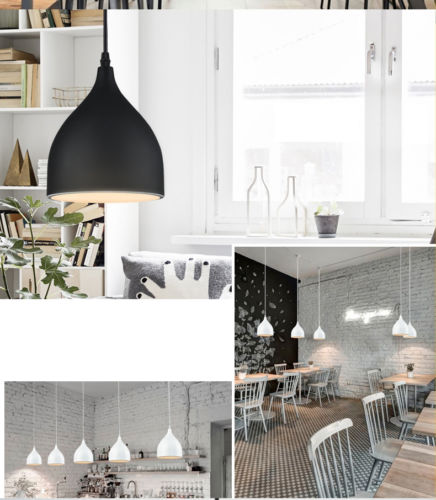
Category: lamp